Normandy massacres

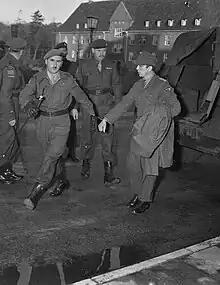
Kurt Meyer handcuffed to Maj. Arthur Russell as they arrive at Aurich barracks.

The Canadian public knew about the atrocities by spring 1945, but the Canadian government did not have the capacity to undertake investigations and prosecutions at the scale that America did. The government, as well as most officers in the CMHQ, were opposed to the creation of an independent Canadian war crimes body. The prevailing view was that Canadian interests would be adequately represented in a British investigatory body. Lieutenant colonel Bruce J.S. Macdonald, a Canadian who was posted to the soon-to-be-defunct standing court of inquiry, feared that the work they achieved to date would be wasted. Macdonald warned the CMHQ that their work was not nearly complete, and that the British 21st Army Group would not conduct the work that was needed to address these atrocities. He also met with members of staff for General Harry Crerar, commander of the First Canadian Army. After Macdonald's efforts, the CMHQ recommended to the government that Canada should create its own war crimes investigatory body. On June 4, 1945, No. 1 Canadian War Crimes Investigation Unit (CWCIU) was formed.